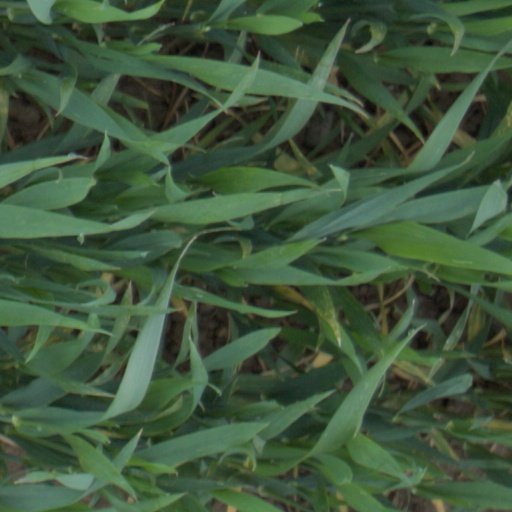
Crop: wheat